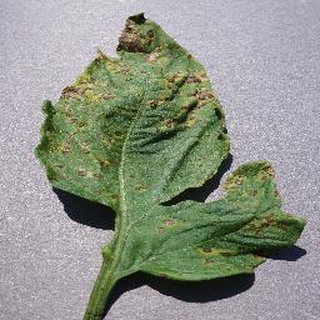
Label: tomato_septoria_leaf_spot